Janka-Puszta

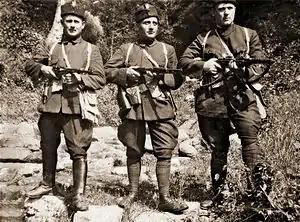
Mijo Kralj, Vlado Chernozemski and Zvonimir Pospišil performing training exercises at Janka-Puszta

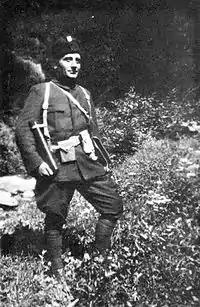
The assassin of Alexander I of Yugoslavia Chernozemski as instructor in Janka-Puszta, 1934.

Janka-Puszta or Jankovac was a training camp set up for the Ustashe organisation in 1931. The camp was located in the Zala County of Hungary, close to the border of the then Kingdom of Yugoslavia near the villages of Murakeresztúr and Belezna. The camp was one of a string of training camps established in Hungary and Italy by the Ustashe. It housed several hundred émigré recruits, mostly manual laborers returning from Western Europe and North America. The recruits swore an oath of loyalty to the leader of the Ustashe, Ante Pavelić, took part in militant exercises, and produced anti-Serb propaganda material.